Battle of Cibecue Creek

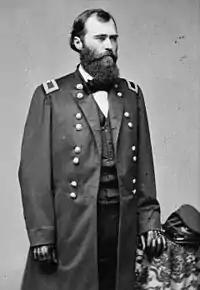
"Eugene Asa Carr"

About one and a half miles from the Cibecue and three miles from Nock-ay-det-klinne's village, a trail branched from the Verde Trail. This secondary trail ran diagonally up the valley, across high, open ground, through a grassy slope that stretched from the hills to the timber along the Cibecue. It was the shorter route to Nock-ay-det-klinne's village. From this fork, the Verde Trail crossed rocky and rolling country directly to Cibecue Creek. The place where it crossed the creek was known as the Verde Crossing.